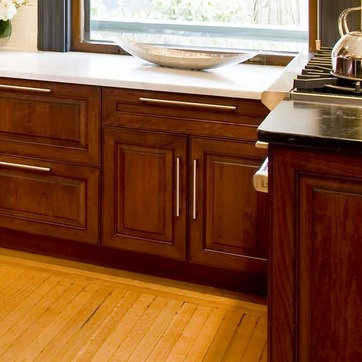
Material: metal